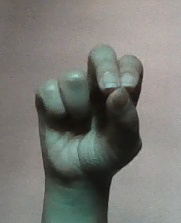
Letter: gaaf